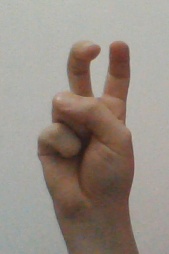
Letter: toot